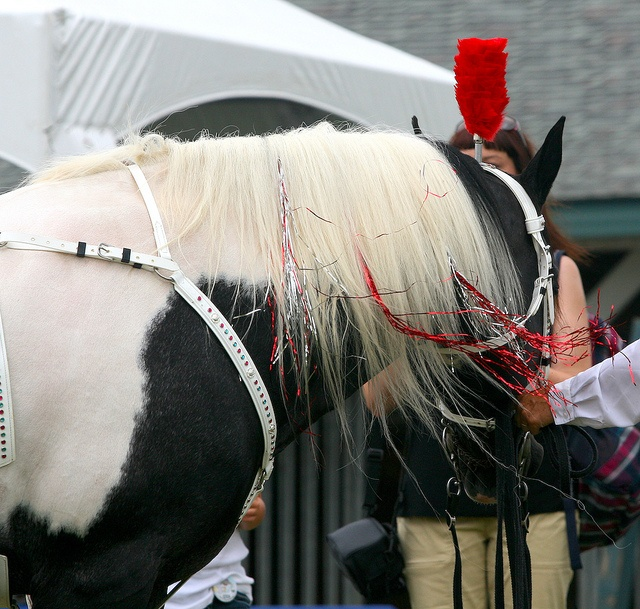
A horse is adorned with ribbons in its mane.
A fancy, dressed up horse is being displayed.
a horse with a mane decorated with tinsel
A black and white horse with blonde hair standing next to a  woman.
A horse with circuswear being led by a handler